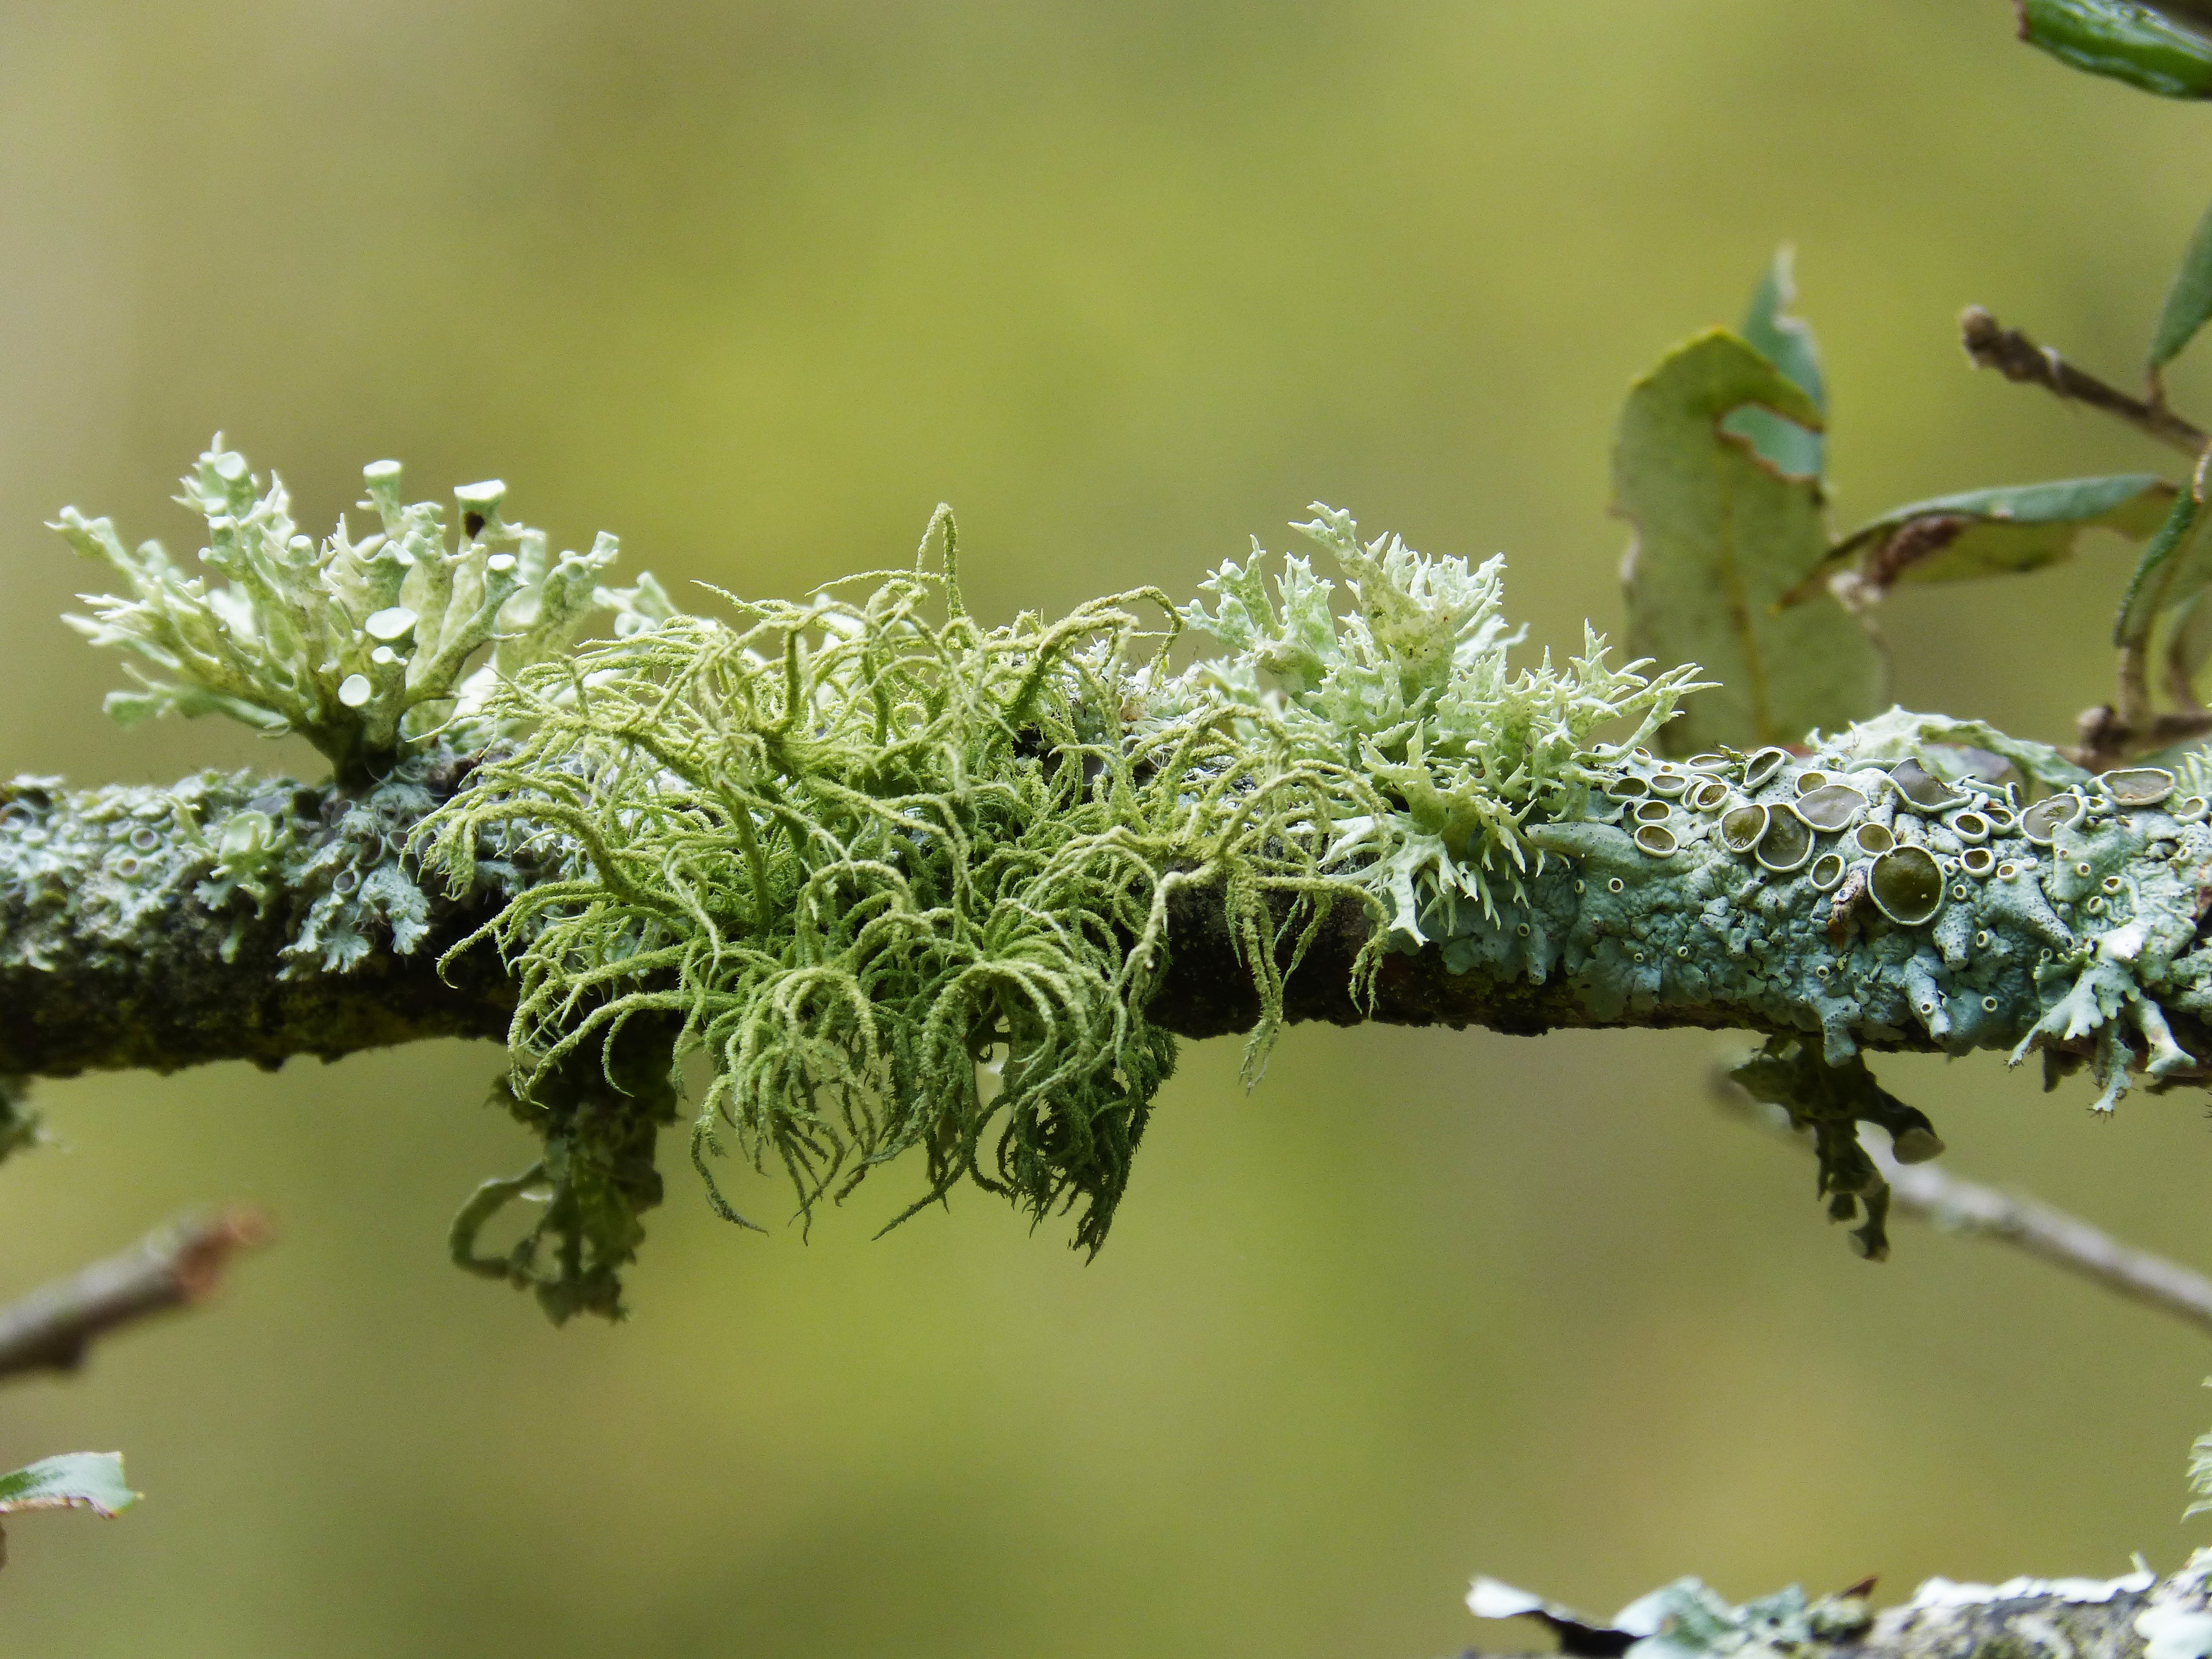
tree, nature, branch, blossom, plant, leaf, flower, frost, green, herb, produce, botany, flora, twig, close up, lichen, shrub, lichens, beauty, detail, bud, macro photography, flowering plant, plant stem, woody plant, land plant, thorns spines and prickles